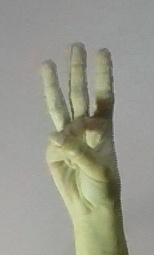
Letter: thaa